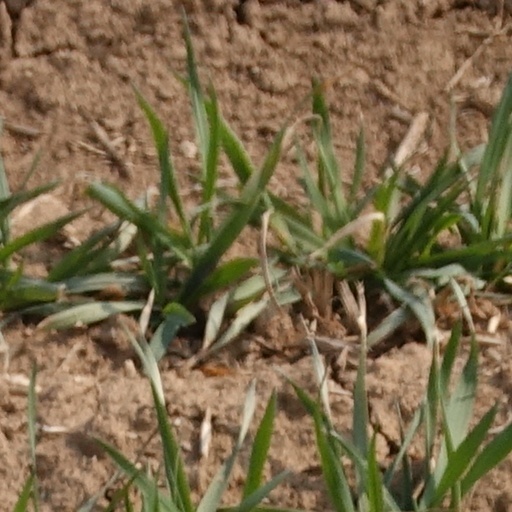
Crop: wheat